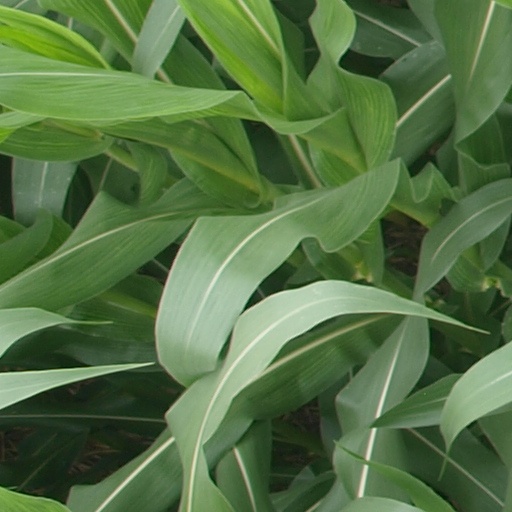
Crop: maize; corn